Luigi Tomasini

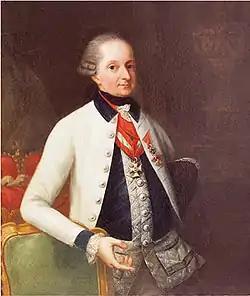
Prince Nikolaus I, Tomasini's employer from 1762 to 1790

Joseph Haydn became the director of the prince's orchestra in 1761, and Tomasini became konzertmeister. The orchestra continued under the prince's successor, his brother Nikolaus I, from 1762. Haydn wrote violin concerti for Tomasini.